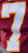
Number: 7